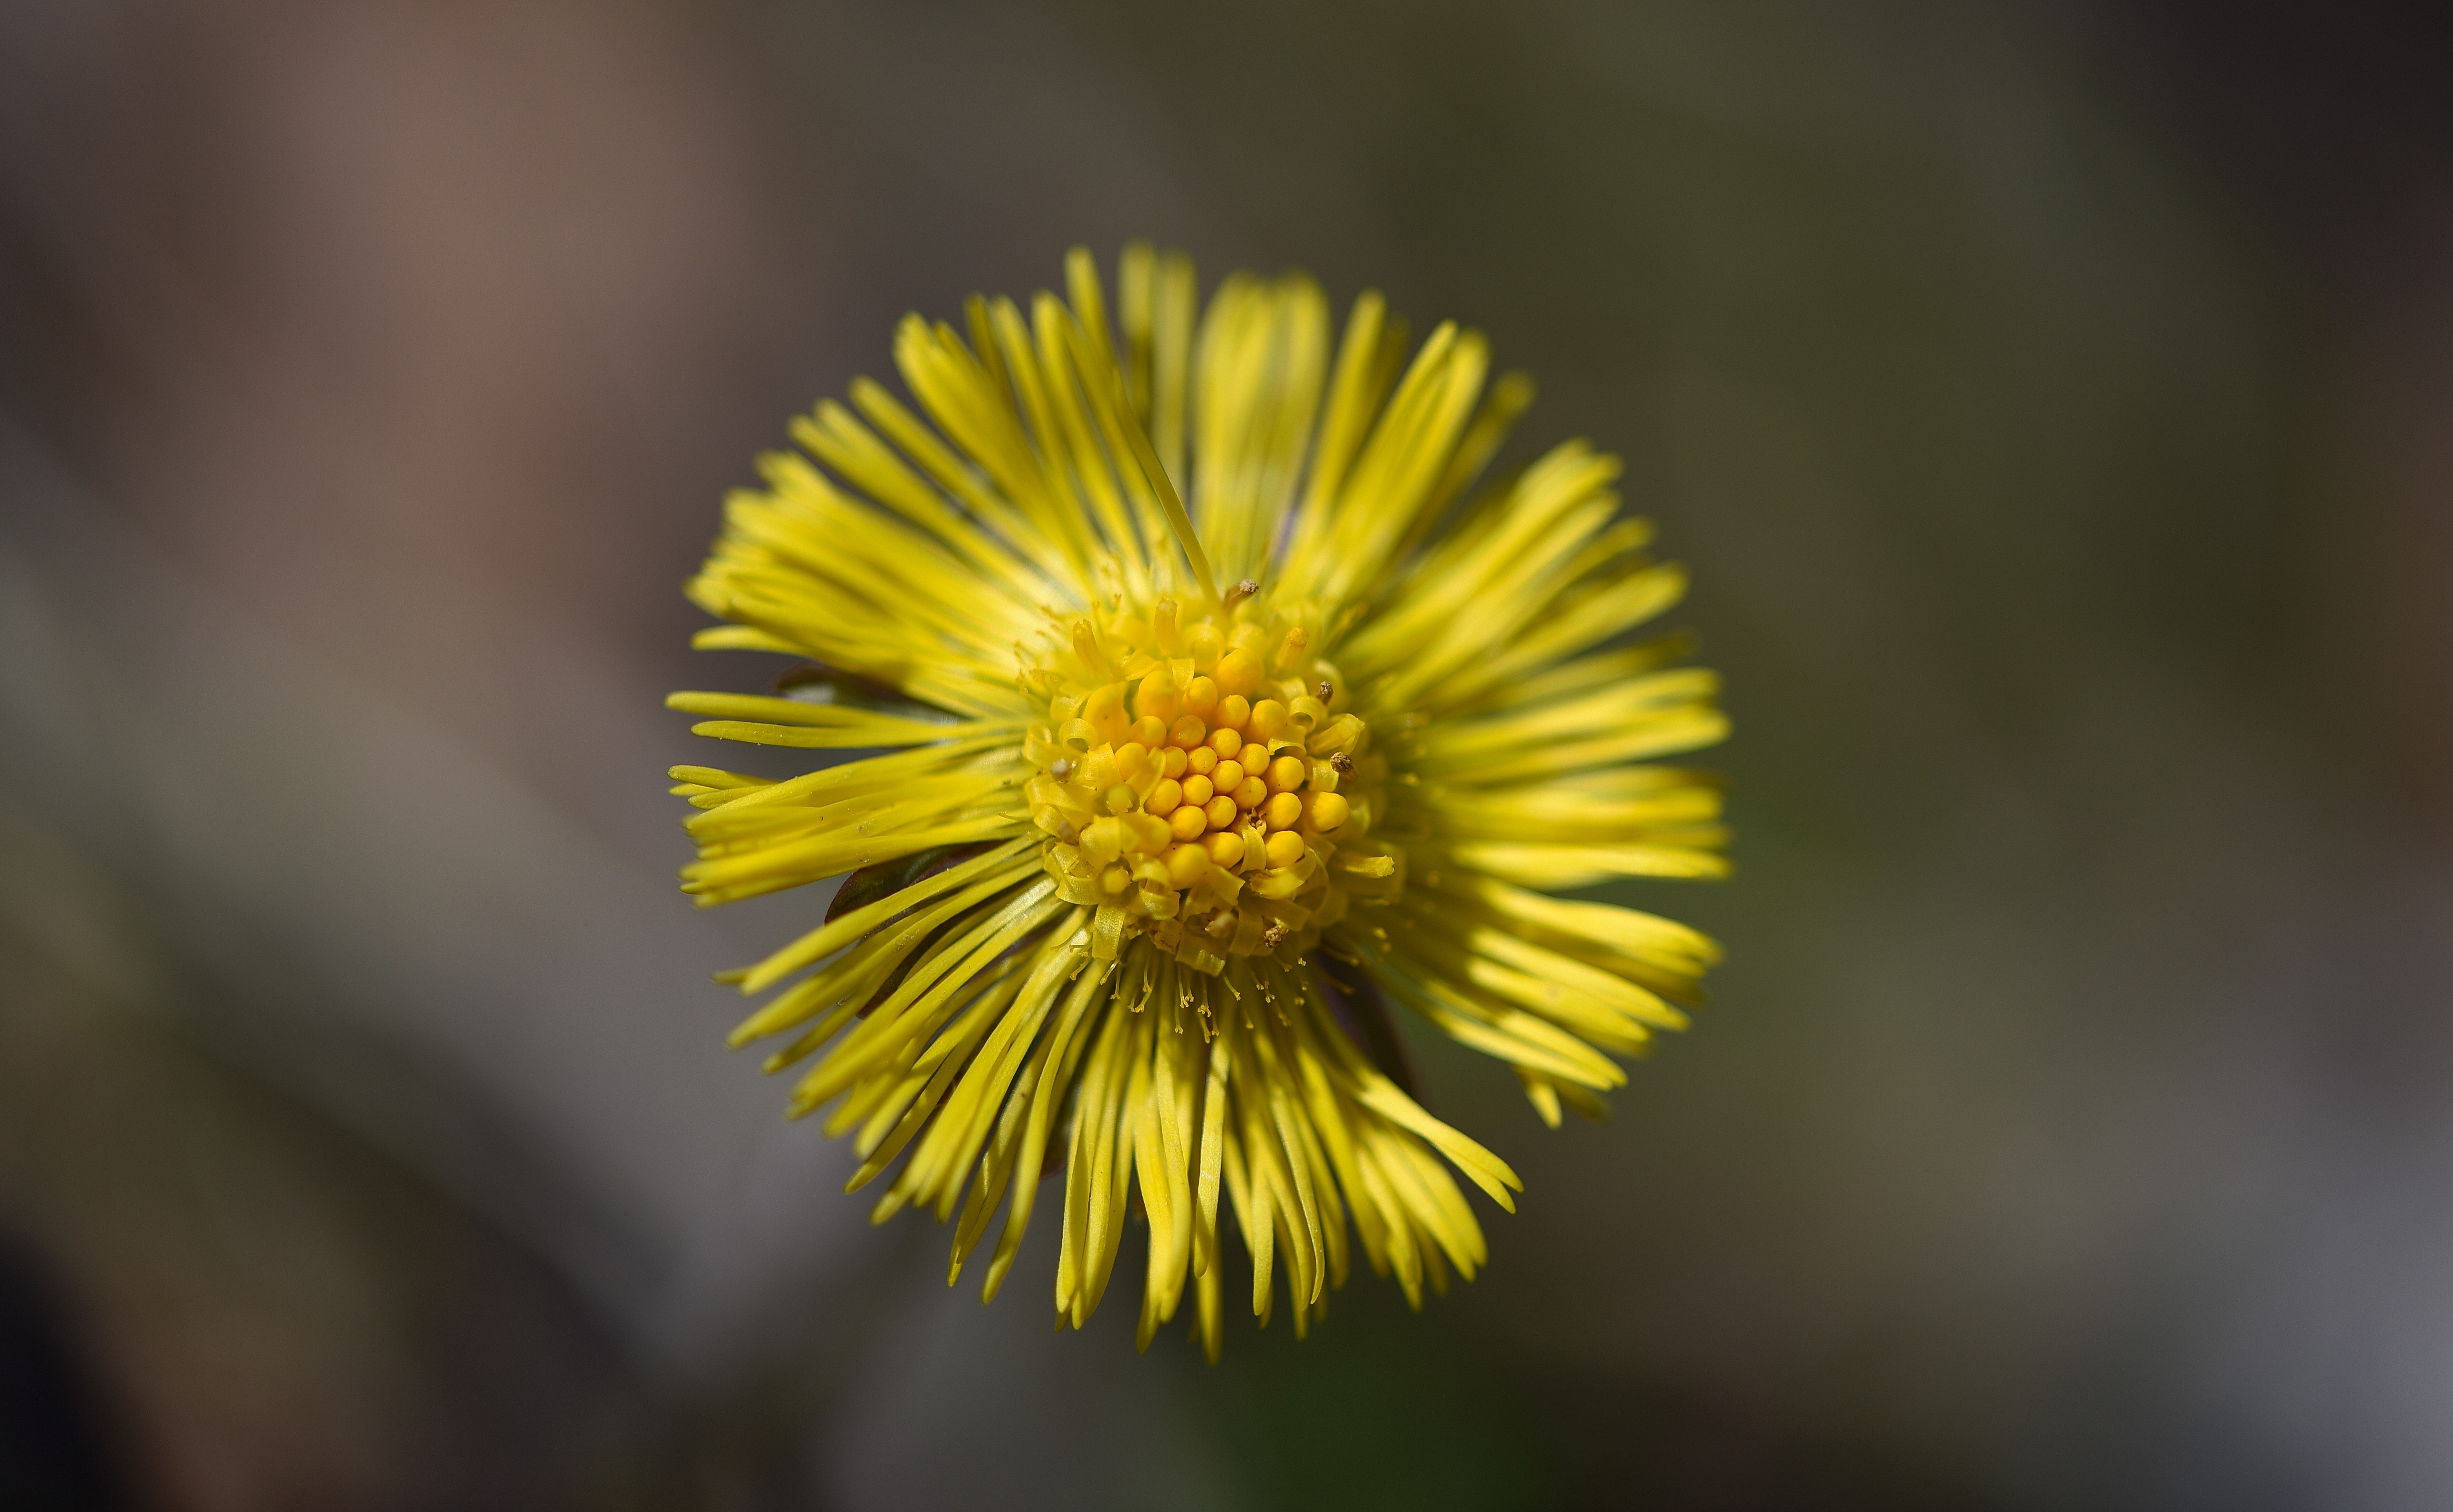
nature, plant, photography, dandelion, flower, petal, spring, botany, yellow, close, flora, yellow flower, wildflower, close up, early bloomer, macro photography, flowering plant, daisy family, forest flower, tussilago farfara, plant stem, land plant